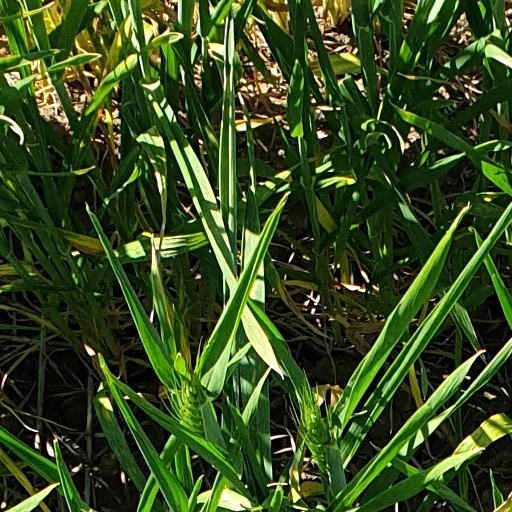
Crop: wheat